Kinsale Road Roundabout

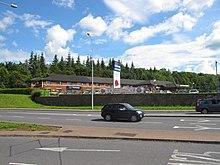
There is a budget Travelodge hotel just off the Kinsale Road Roundabout

The Kinsale Road Roundabout is a five-arm signalised roundabout in Cork City in Ireland, located approximately 3km south of the city centre at the junction of the N40 South Ring Road and the N27 South City Link/Airport Road.